Yorkshire and the Humber

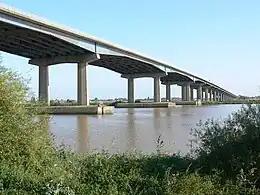
M62 Ouse Bridge, built in 1976

As part of the national transport planning system, the Regional Assembly is required to produce a Regional Transport Strategy to provide long-term planning for transport in the region. This involves region wide transport schemes such as those carried out by the Highways Agency and Network Rail.